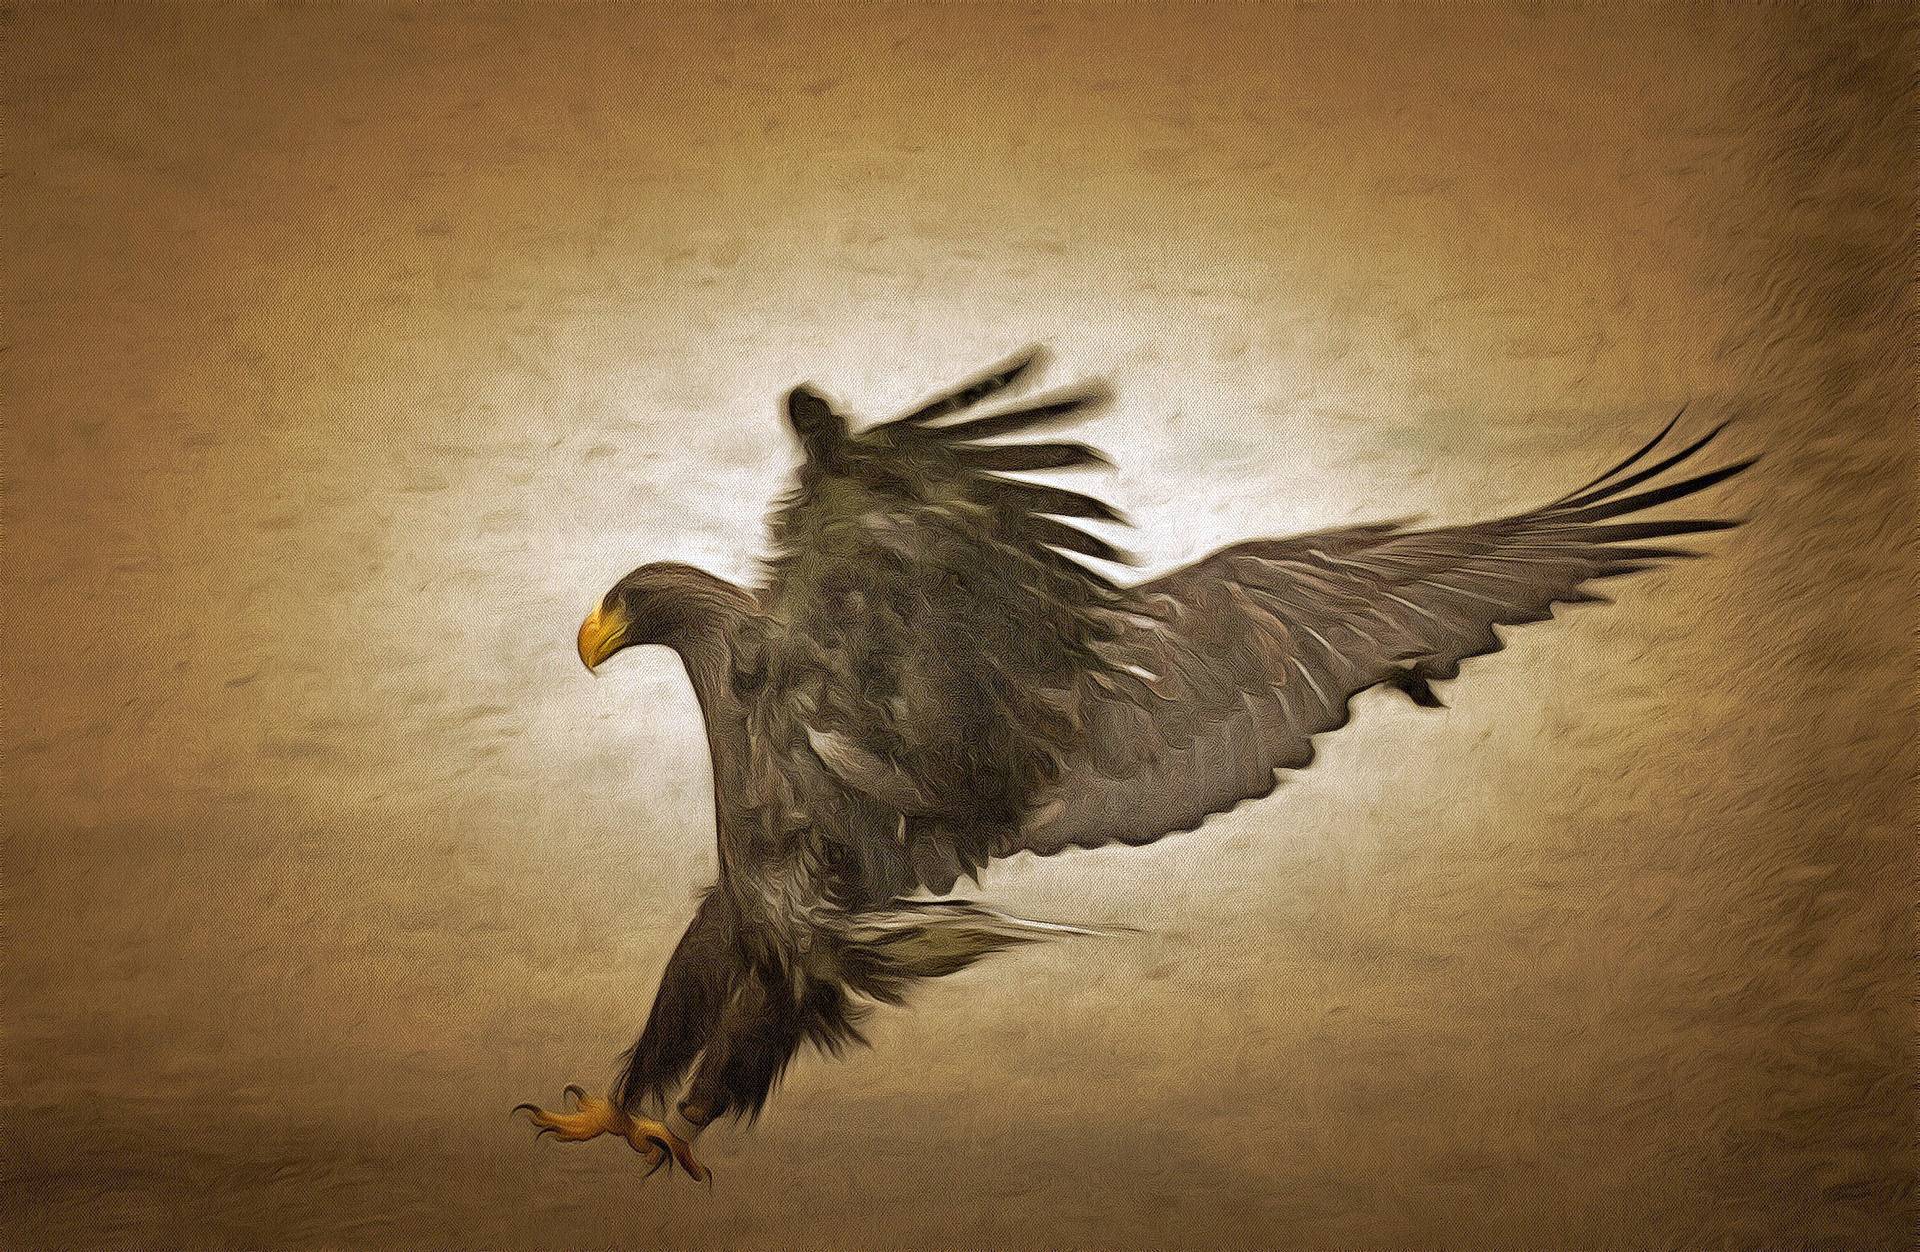
animals, bird, beak, wing, feather, eagle, accipitriformes, bird of prey, stock photography